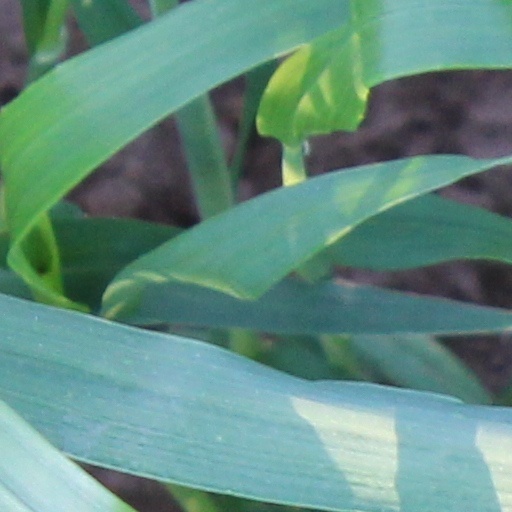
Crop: wheat